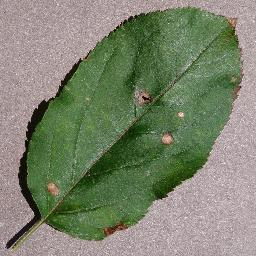
Label: Apple___Black_rot